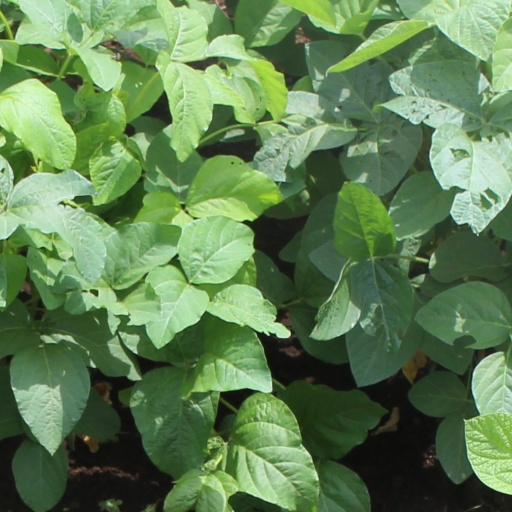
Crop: soybean